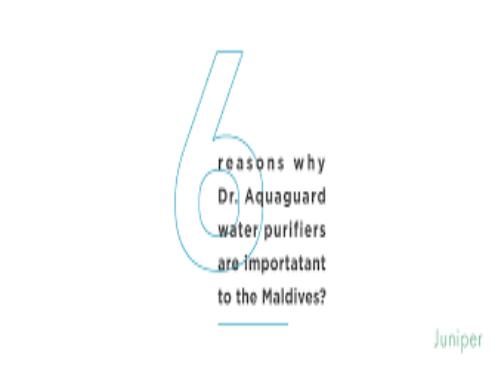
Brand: Aqua Guard
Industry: Others